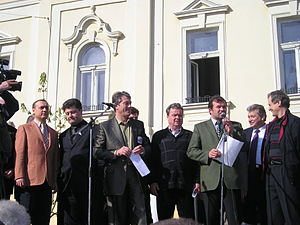
Petro Porosjenko / Sekretær i rådet for Ukraines nationale sikkerheds- og forsvarspolitik
Porosjenko og Viktor Jusjtjenko under et møde i forbindelse med valget til borgmester i Mukatjeve den 16. april 2004.
Petro Oleksíjovytj Porosjenko er Ukraines præsident, ukrainsk oligark og politiker. Porosjenko er tidligere udenrigsminister og minister for handel og økonomisk udvikling, og er omtalt som en af de mest indflydelsesrige personer i ukrainsk politik. Fra februar 2007 til marts 2012 var Porosjenko leder af Ukraines nationalbanks bestyrelse. Porosjenko blev valgt til præsident den 25. maj 2014 med mere end 54 % af stemmerne i første runde, og undgik dermed en anden valgrunde.